Low Earth orbit

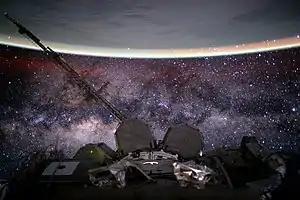
A view from the International Space Station in a low Earth orbit (LEO) at about , with yellow-green airglow visible at Earth's horizon, where roughly at an altitude of the boundary between Earth and outer space lies and flying speeds reach orbital velocities.

A low Earth orbit (LEO) is an orbit around Earth with a period of 128 minutes or less (making at least 11.25 orbits per day) and an eccentricity less than 0.25. Most of the artificial objects in outer space are in LEO, peaking in number at an altitude around , while the farthest in LEO, before medium Earth orbit (MEO), have an altitude of 2,000 kilometers, about one-third of the radius of Earth and near the beginning of the inner Van Allen radiation belt.